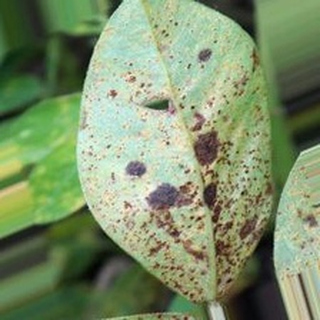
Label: groundnut_rust